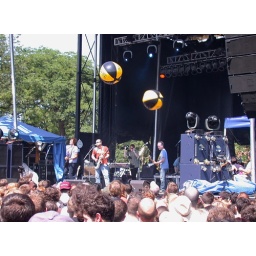
Apples in Stereo, with beach balls in stereo too